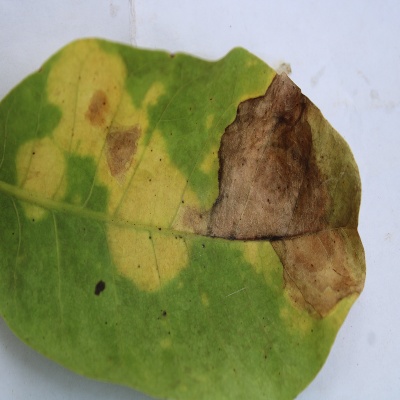
Crop: Cashew
Condition: anthracnose